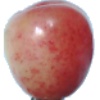
Label: cherry_rainier